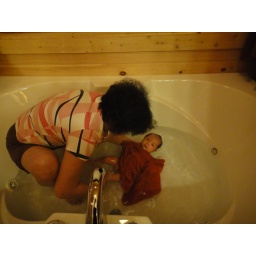
My first vacation!!! I'm taking my bath in the mountain cabin jacuzzi.